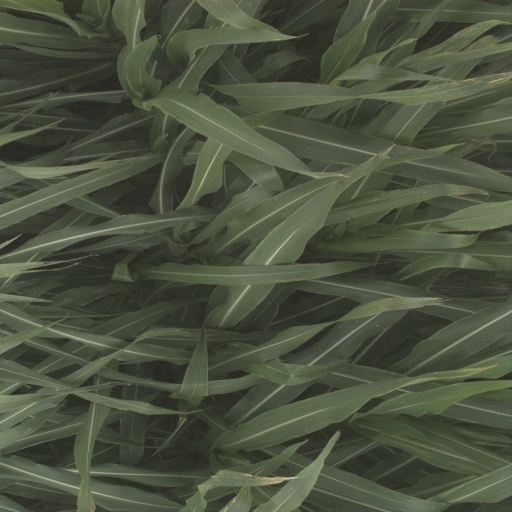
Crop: sorghum